Downtown Summerlin (shopping center)

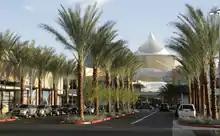
Tree-lined street at Downtown Summerlin

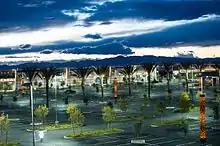
Downtown Summerlin in 2015

Downtown Summerlin includes a five-screen Regal Cinemas movie theater, which opened on October 5, 2014, and hosted discounted screenings for the next several days to benefit charity ahead of the official grand opening four days later. The mall portion opened as scheduled on October 9, 2014, with 85 of its 125 stores ready for business. Additional stores were scheduled to open in the coming months. The shopping, dining, and entertainment center contains a total of . The opening night included a fireworks and light show, and a four-day street festival was held to celebrate the opening. Nevada governor Brian Sandoval kicked off the street party.